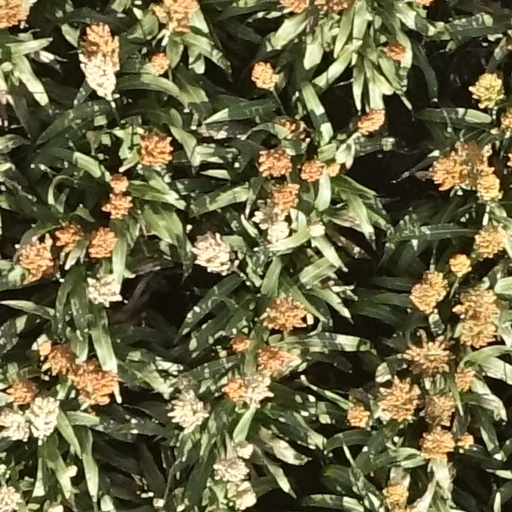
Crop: sorghum